Adventures of Sinbad the Sailor

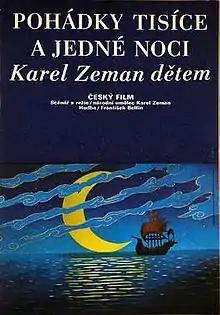
Original Czech poster

Pohádky tisíce a jedné noci (literally Tales of 1,001 Nights) is a 1974 Czech Republic animated film directed by Karel Zeman. The film combines the voyages of Sindbad the Sailor with elements of other tales from the Arabian Nights. Released in America as Adventures of Sinbad the Sailor, it is also known as A Thousand and One Nights. The film was animated using paper cutouts and draws its visual inspiration from Persian miniatures.